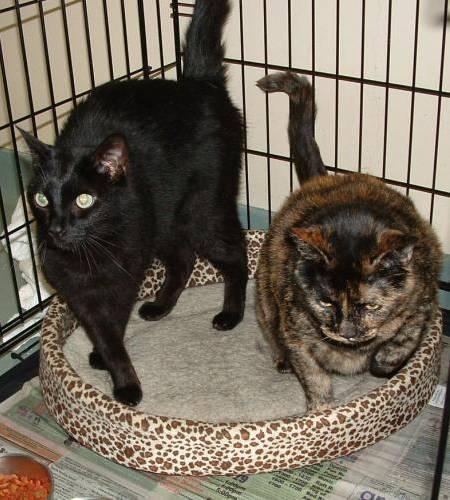
cat